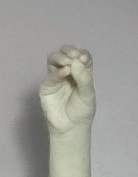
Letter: ha